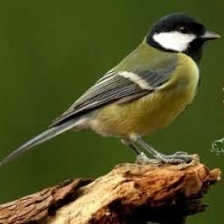
Species: PARUS MAJOR
Scientific name: PARUS MAJOR
ImageNet parent category: chickadee